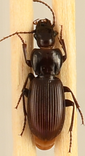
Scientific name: Pterostichus restrictus
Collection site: Rocky Mountains NEON (RMNP), plot RMNP_014